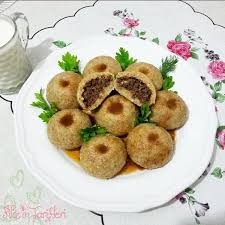
Yemek: icli_kofte